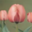
Label: tulip